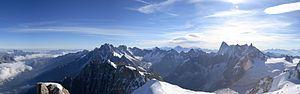
Une vue panoramique en direction du Nord-Est, prise du sommet de l'Aiguille du Midi. Sur cette image, les sommets les plus caractéristiques sont les Aiguilles de Chamonix (au premier plan) et au deuxième plan, de gauche à droite, l'Aiguille Verte, les Grandes Jorasses et la Dent du Géant. Suomi: Panoraamanäkymä Aiguille du Midi -vuoren huipuilta koilliseen. Huomattavimmat vuorenhuiput ovat: etuallalla Aiguilles de Chamonix ja taustalla vasemmalta oikealle Aiguille Verte, Grandes Jorasses ja Dent du Géant.